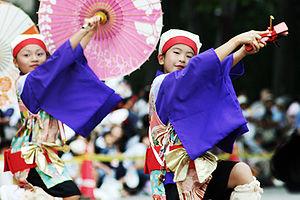
Le yosakoi est un style unique de danse originaire du Japon. Dans le dialecte de la province de Tosa le terme « yosakoi » signifie « viens la nuit ». Le yosakoi est apparu dans la ville de Kōchi, en 1954, comme une interprétation moderne de la danse Awa-Odori, une danse traditionnelle des festivals d'été. Le style yosakoi s'est depuis répandu dans le reste du Japon et également à l'étranger. Le style de danse est très énergique, combinant des mouvements de danse traditionnelle japonaise avec de la musique et des rythmes modernes. Les chorégraphies sont souvent réalisées pour être interprétées par de larges groupes de personnes. Parallèlement aux écoles professionnelles de yosakoi et des équipes officielles, le yosakoi est également présent lors de manifestations scolaires. Le yosakoi se pratique à tous les âges, par les hommes comme les femmes, en équipes mixtes ou non.